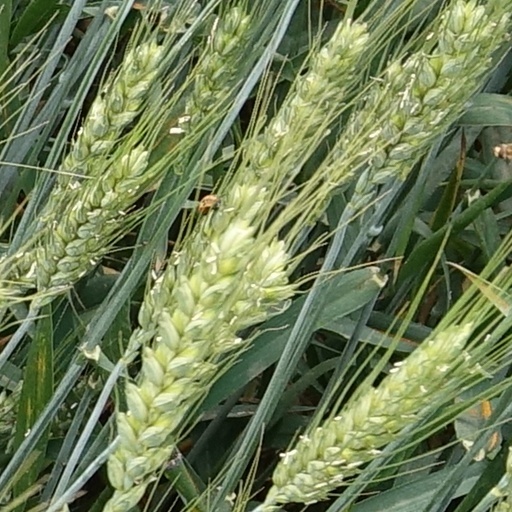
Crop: wheat